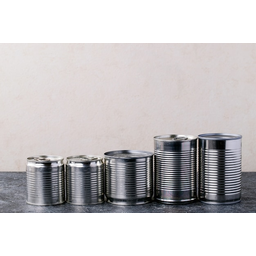
Label: metal